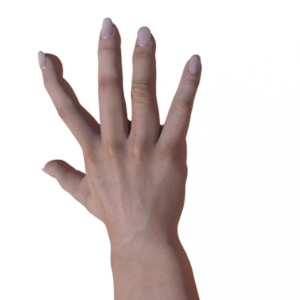
Label: paper